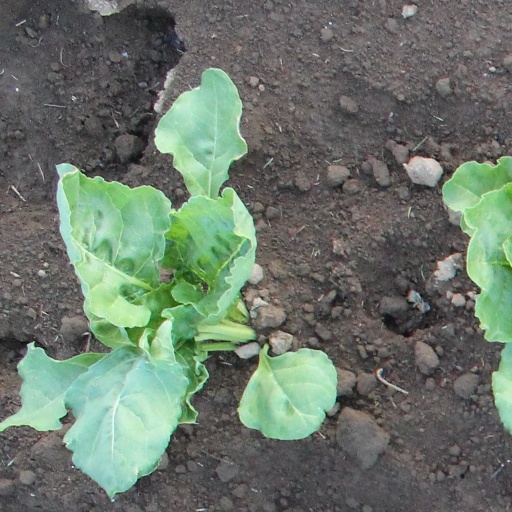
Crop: sugar beet